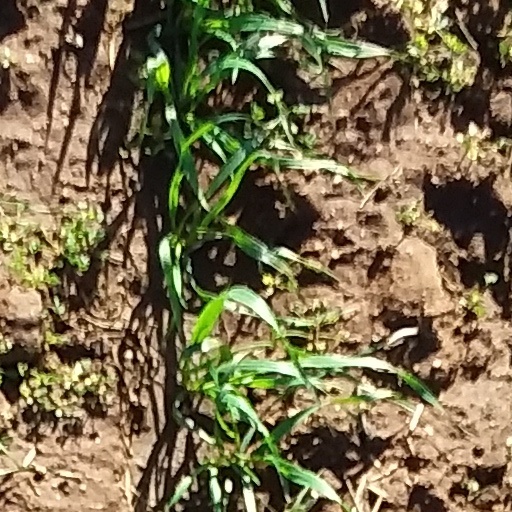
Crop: wheat